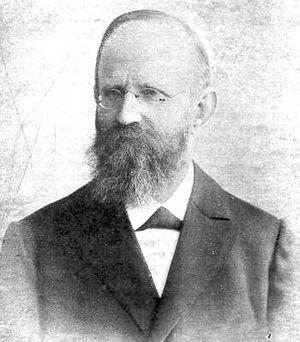
L'Association internationale de géodésie est une des associations constituantes de l'Union géodésique et géophysique internationale. Elle est fondée en 1864 sous le nom de Mitteleuropäische Gradmessung. En 1867, elle devient la Europäische Gradmessung. En 1886, la Europäische Gradmessung devient l'Association géodésique internationale. Elle devient la section de géodésie, l'une des cinq partie constituante de l'Union géodésique et géophysique internationale, lors de la première assemblée générale de l'Union en 1922. Elle prend son nom actuel d'Association internationale de géodésie en 1946. L'Union géodésique et géophysique internationale compte aujourd'hui 65 entités adhérentes. Elle est elle-même membre du Conseil international pour la science. Le bureau de l'IAG se trouve à l'Institut de recherche géodésique allemand à Munich.
La géodésie est la science, destinée à l'origine au tracé des cartes, qui s'est attachée à résoudre le problème des dimensions, puis de la forme de la Terre, ce qui fait d'elle, à son origine, la première forme de la géographie moderne.